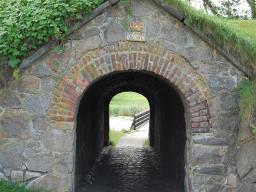
Label: Background_without_leaves